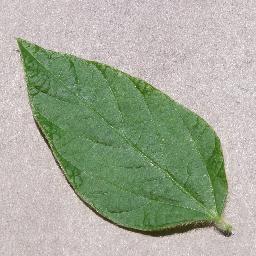
Label: Soybean___healthy